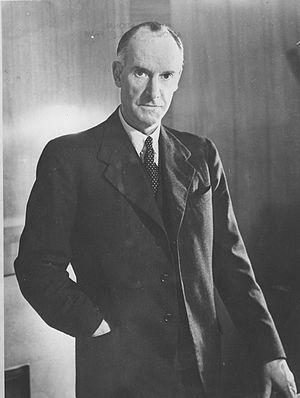
Geoffrey de Havilland est un industriel britannique qui créa la De Havilland Aircraft Company en 1920. Lui-même ingénieur et pilote, il conçut de nombreux prototypes d'avions dont le De Havilland Comet, premier avion commercial à réaction.